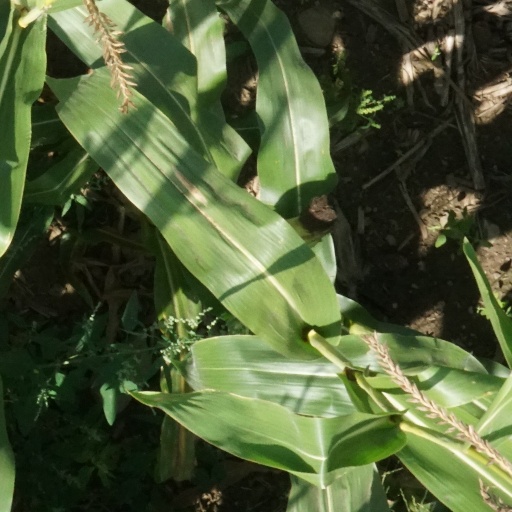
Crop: maize; corn